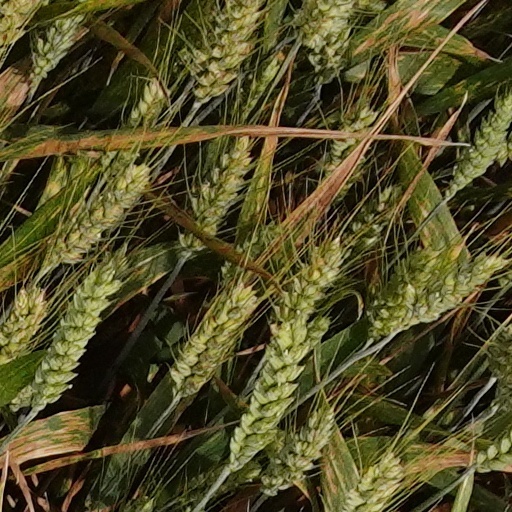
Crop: wheat